Zashiversk

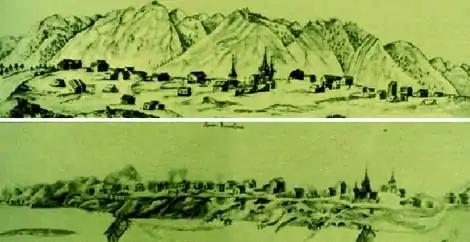
Drawing of Zashiversk between 1785 and 1792 by Luka Voronin, reproduced in the 1948 edition of Ferdinand von Wrangel's memoirs

Zashiversk grew as a marketplace settlement, and its annual fair attracted traders from all over the Far East. In 1786 its organic growth was boosted by establishment of uezd administration; influx of government bureaucrats and their servants temporarily made it a proper town with a city hall, prison, police force of thirty cossacks and a tavern. Population reached five hundreds, including 64 military and 8 clergymen. This prosperity was recorded in detail by explorers Gavril Sarychev and Joseph Billings who also noted hospitality of local ispravnik Ivan Banner, an ethnic Dane in Russian service. Banner, apart from daily police functions, actively recruited the Chukchi into accepting Russian citizenship and jealously tracked the activities of foreign traders in the area. He later joined the staff of the Russian American Company.